Touring car racing

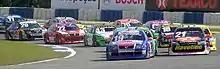
Stock Car Brasil in 2007 at Curitiba

The DTM series, the initials standing for "Deutsche Tourenwagen Meisterschaft" until 1996, then following a hiatus, revived as "Deutsche Tourenwagen Masters" in 2000, features advanced purpose built 2.0-litre four-cylinder turbo-powered space frame machines, covered with largely carbon fibre bodyshapes resembling the manufacturers' road machine (although the roof and roof pillars do originate from the production car). In order to lower costs, the engine power is limited to , and transmissions, brakes and tyres (Hankook) are standard parts for all. Also, dimensions and aerodynamics are equalised. The approx. (without driver) DTM cars corner incredibly quickly and wear spectacular bodykits incorporating huge wheel arches and diffusers, plus a drag-reduction system (DRS) designed to encourage overtaking.